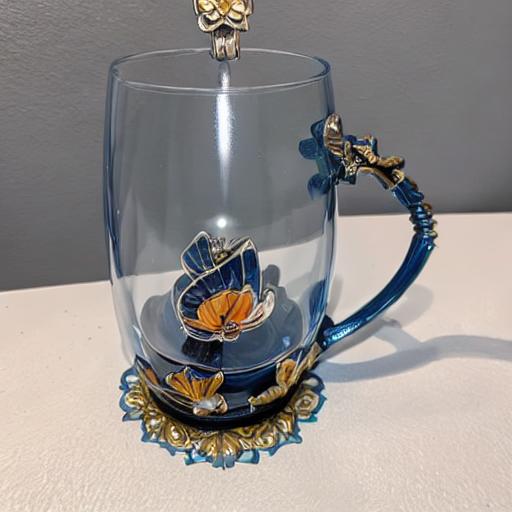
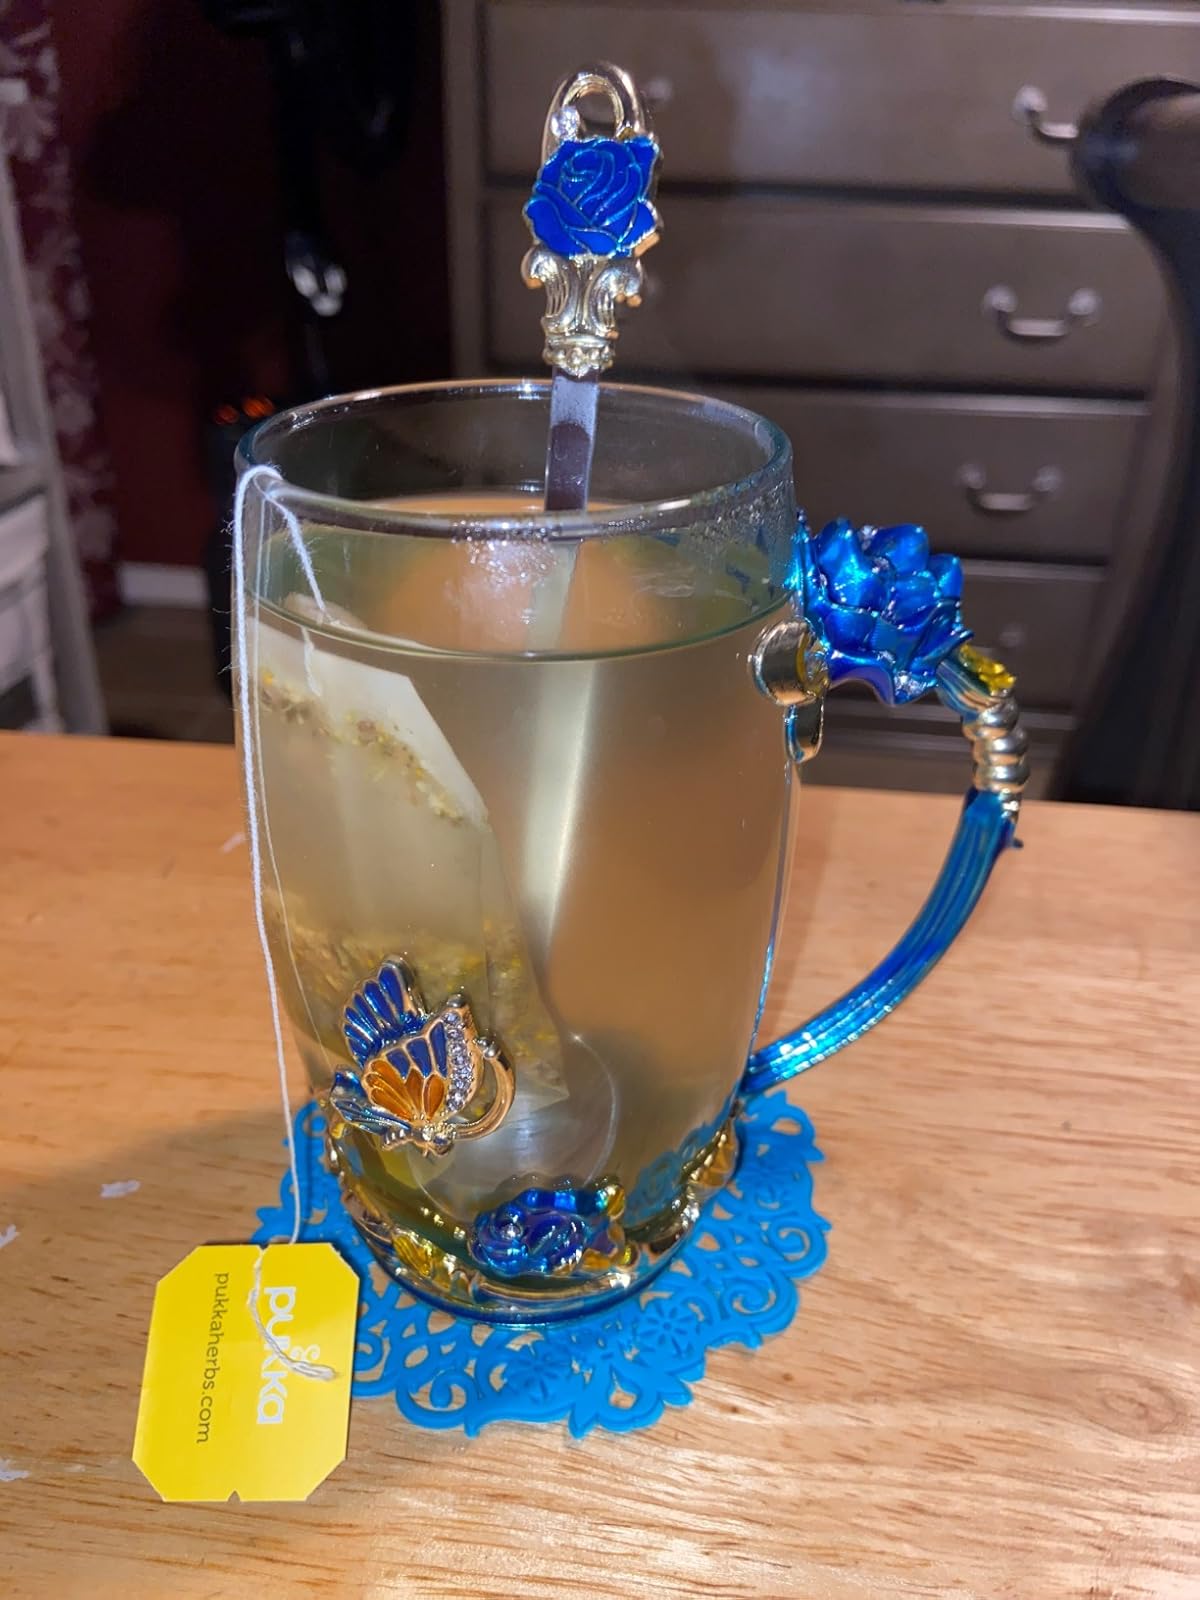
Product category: items_mug
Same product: no